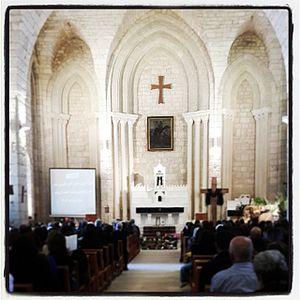
Vendredi Saint - Cathédrale Mar Sarkis wa Bakhos
Bejjeh est une commune libanaise, localisée dans le département du Mont-Liban et dans le district de Byblos.